James Lumsden (Lord Provost, died 1879)

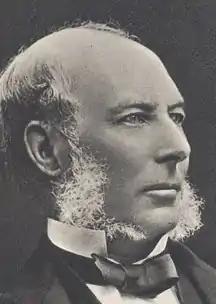
Sir James Lumsden

Sir James Lumsden DL (18 June 1808–22 March 1879) was a Scottish stationer and merchant who served as Lord Provost of Glasgow from 1866 to 1869. He was known as the Knight of Arden.